Monette Water Tower

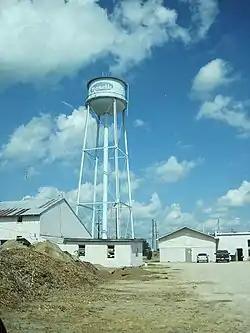

The Monette Water Tower is a historic structure located at the junction of Arkansas Highway 139 and Texie Avenue in Monette, Arkansas. It was built in 1936 by the Chicago Bridge & Iron Company in conjunction with the Public Works Administration as part of a project to improve the area's water supply. The Monette Water Tower is considered a good example of a 1930s-era elevated steel water tank. It was added to the National Register of Historic Places in 2008, as part of a multiple-property listing that included numerous other New Deal-era projects throughout Arkansas.